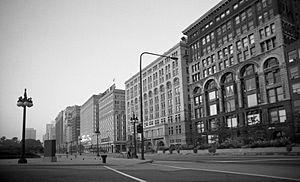
Michigan Avenue est l'une des principales artères orientée nord-sud de la ville de Chicago aux États-Unis.